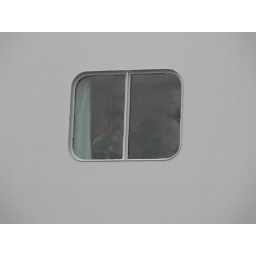
So we could take a picture of our room we put the roses I gave my boy in the window.